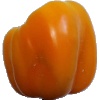
Label: yellow_pepper